University of Oregon

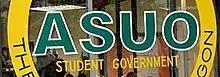
ASUO office

There are two major governing bodies at the University of Oregon. The largest is the Associated Students of the University of Oregon. Its purpose is to provide for the social, cultural, educational and physical development of its members, and for the advancement of their individual and collective interests both within and without the university.